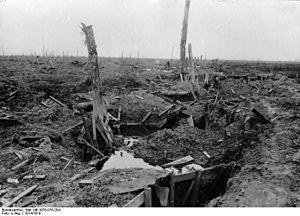
La guerre de tranchées est une forme de guerre où les combattants s'abritent dans des lignes fortifiées, largement constituées de tranchées, dans lesquelles les soldats sont relativement protégés des armes légères et de l'artillerie. C'est devenu une expression familière pour désigner la guerre de positions, une paralysie du conflit et l'épuisement progressif des forces opposées.
Armentières est une commune française de plus de 20 000 habitants, située dans le département du Nord en région Hauts-de-France. Elle fait partie de la Métropole européenne de Lille.
La bataille d'Armentières se déroule du 13 octobre au 2 novembre 1914 durant la Première Guerre mondiale entre les forces de l'Entente et l'Armée impériale allemande. Il s'agit d'un épisode de la course à la mer.